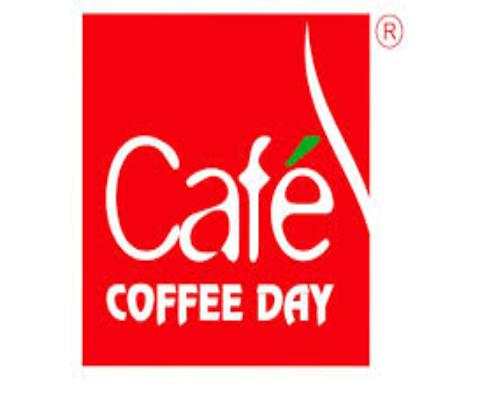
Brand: Cafe Coffee Day
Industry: Food